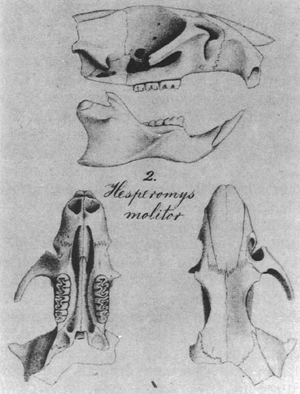
Lundomys est un genre d'animaux de l'ordre des rongeurs, appartenant à la tribu des Oryzomyini, au sein de la famille des Cricétidés. La seule espèce connue au sein de ce genre est Lundomys molitor. On rencontre ce rat semi-aquatique en Amérique du Sud. La répartition géographique actuelle de l'espèce se limite à l'Uruguay et le Rio Grande do Sul au Brésil, mais on le trouvait auparavant plus au nord à Minas Gerais, au Brésil, et au sud dans l'est de l'Argentine. L. molitor est un grand rongeur, qui mesure en moyenne 193 mm sans la queue, et qui se caractérise par une longue queue, de grandes pattes arrière et une fourrure dense. Il construit des nids au-dessus de l'eau, supportés par des roseaux, et n'est pas menacé.